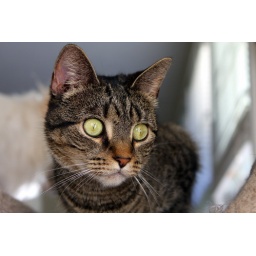
on the cat tree near the front door for observing! everything!!